History of Malta

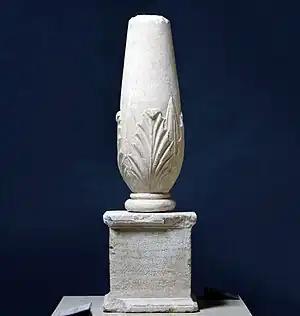
One of the Cippi of Melqart which were discovered in Malta

Phoenicianspossibly from Tyrebegan to colonize the islands around the early , using it as an outpost from which they expanded sea exploration and trade in the Mediterranean. They called the principal island Ann. Necropolises have been found at Rabat on Malta and Rabat on Gozo, suggesting the main settlements were at present-day Mdina on Malta and Cittadella on Gozo. The former settlement was also known as Ann, suggesting it served as the colony's seat of government. The principal port, meanwhile, was at Cospicua on the Grand Harbor. Known simply as Maleth ("The Port"), it was probably the namesake of the Greeks' and Romans' names for the entire island.